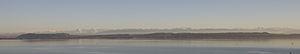
Le canton de Berne est un canton de Suisse bilingue, dont le chef-lieu et la ville fédérale, capitale de facto de la confédération, est Berne.
Neuchâtel est une ville de Suisse, chef-lieu du canton de Neuchâtel et de l'ancien district de Neuchâtel. Située dans la région Littoral au bord du lac de Neuchâtel, sur le flanc sud du massif du Jura, elle fait face à la chaîne des Alpes.